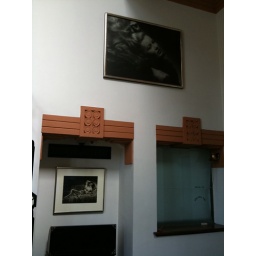
Howard Hughes' old office building in West Hollywood